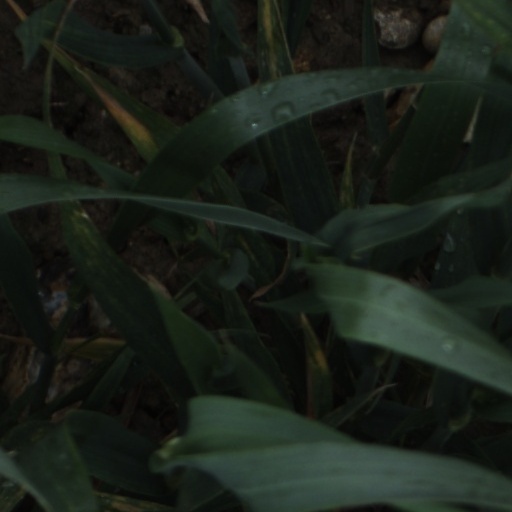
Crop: wheat